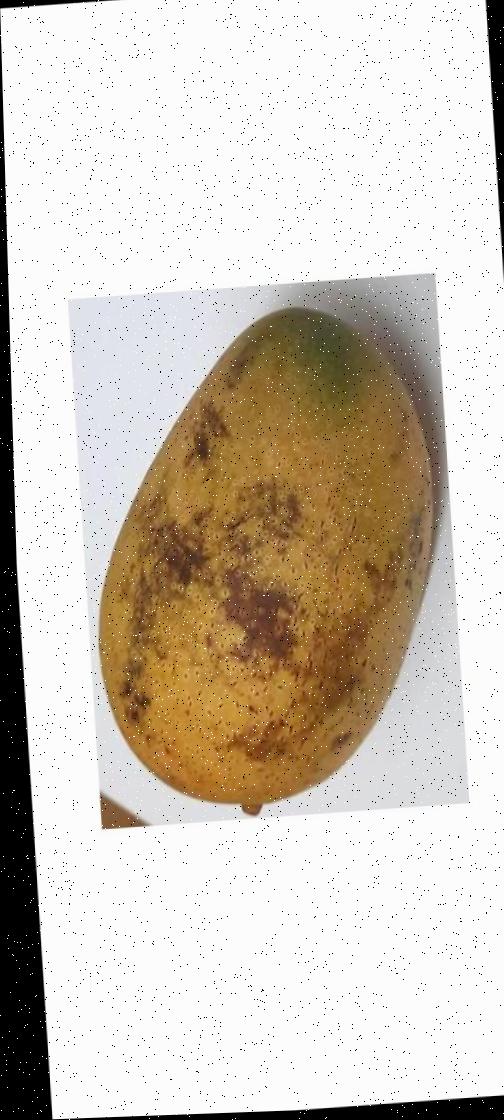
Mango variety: Ashshina Classic